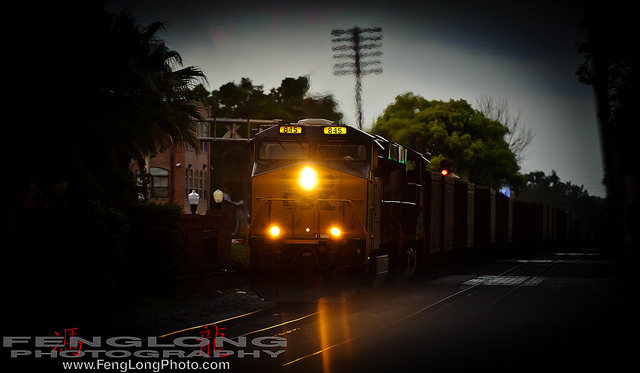
a yellow and black train with its lights on

A somewhat dark view of a train pulling several cars.

A train that is on some train tracks.

A large freight train with a light on at dark.

a train on a train track with a sky background